Carrying capacity

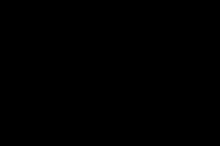
This is a graph of population change utilizing the logistic curve model. When the population is above the carrying capacity it decreases, and when it is below the carrying capacity it increases.

The is a first-order ordinary differential equation. Combined with an initial value formula_3 for the population at time formula_4, the solution takes the form of the logistic growth curve: